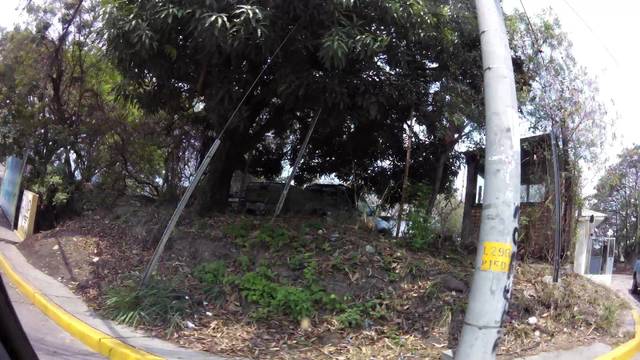
Region: Honduras
Coordinates: 14.064, -87.219